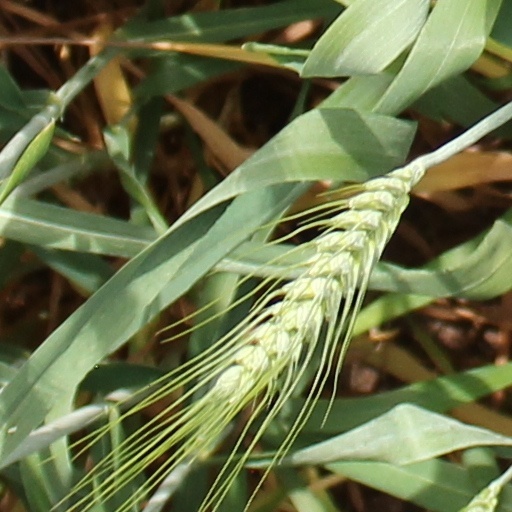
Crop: wheat